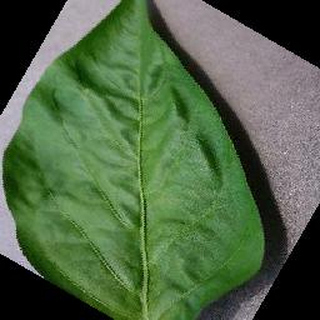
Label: healthy_bell_pepper